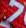
Number: 7